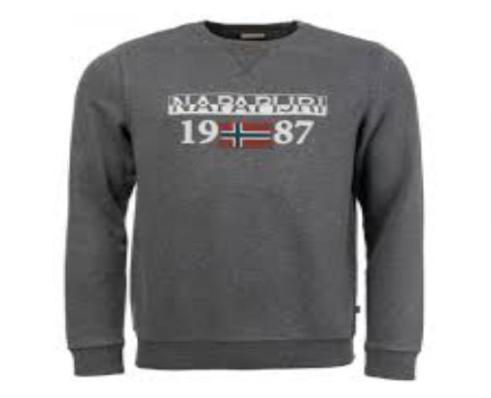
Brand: napapijri
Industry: Clothes